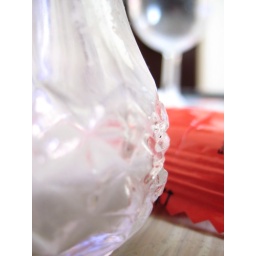
Salt and a wine glass in the distance, the red is a packet of skittles